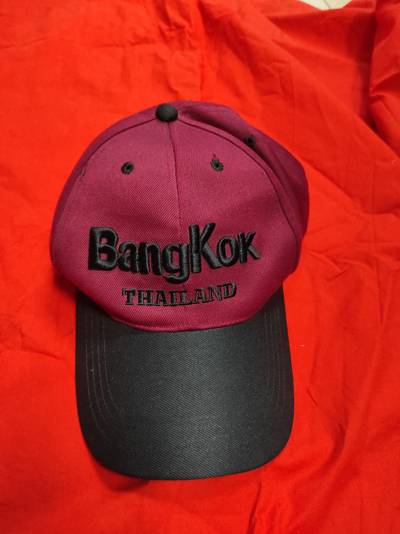
Waste category: clothes